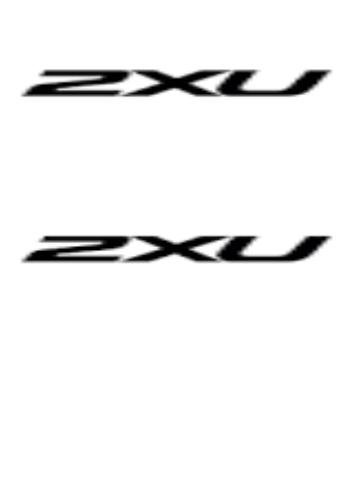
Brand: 2XU
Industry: Sports